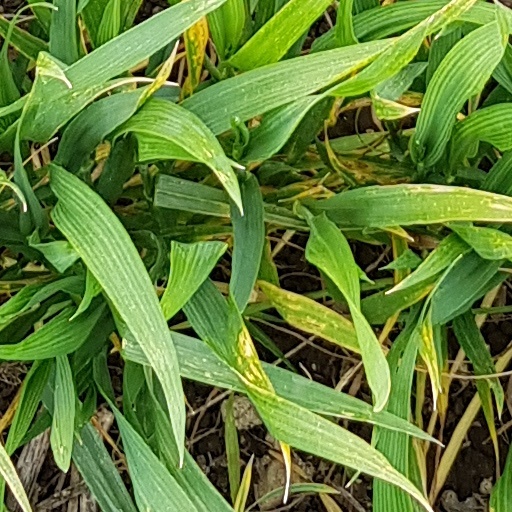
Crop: wheat